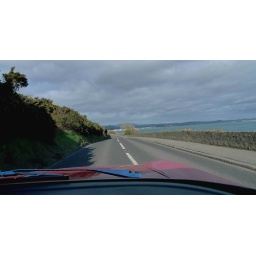
stone yard in the mountains